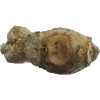
Label: ginger_root